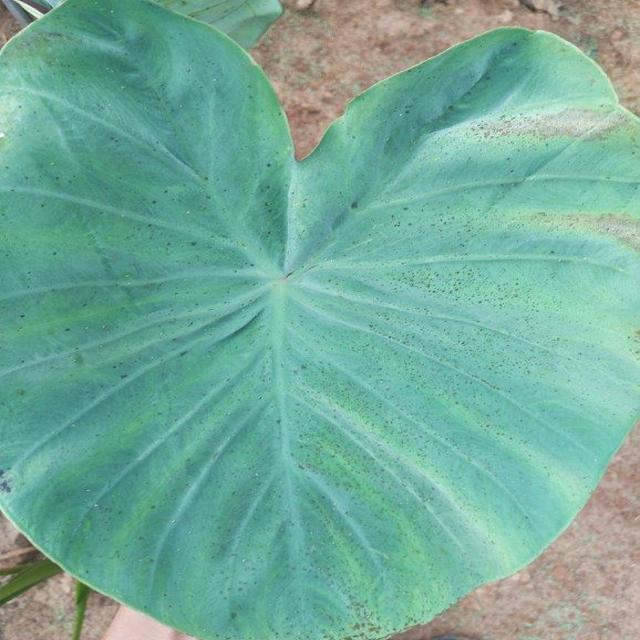
Label: Healthy